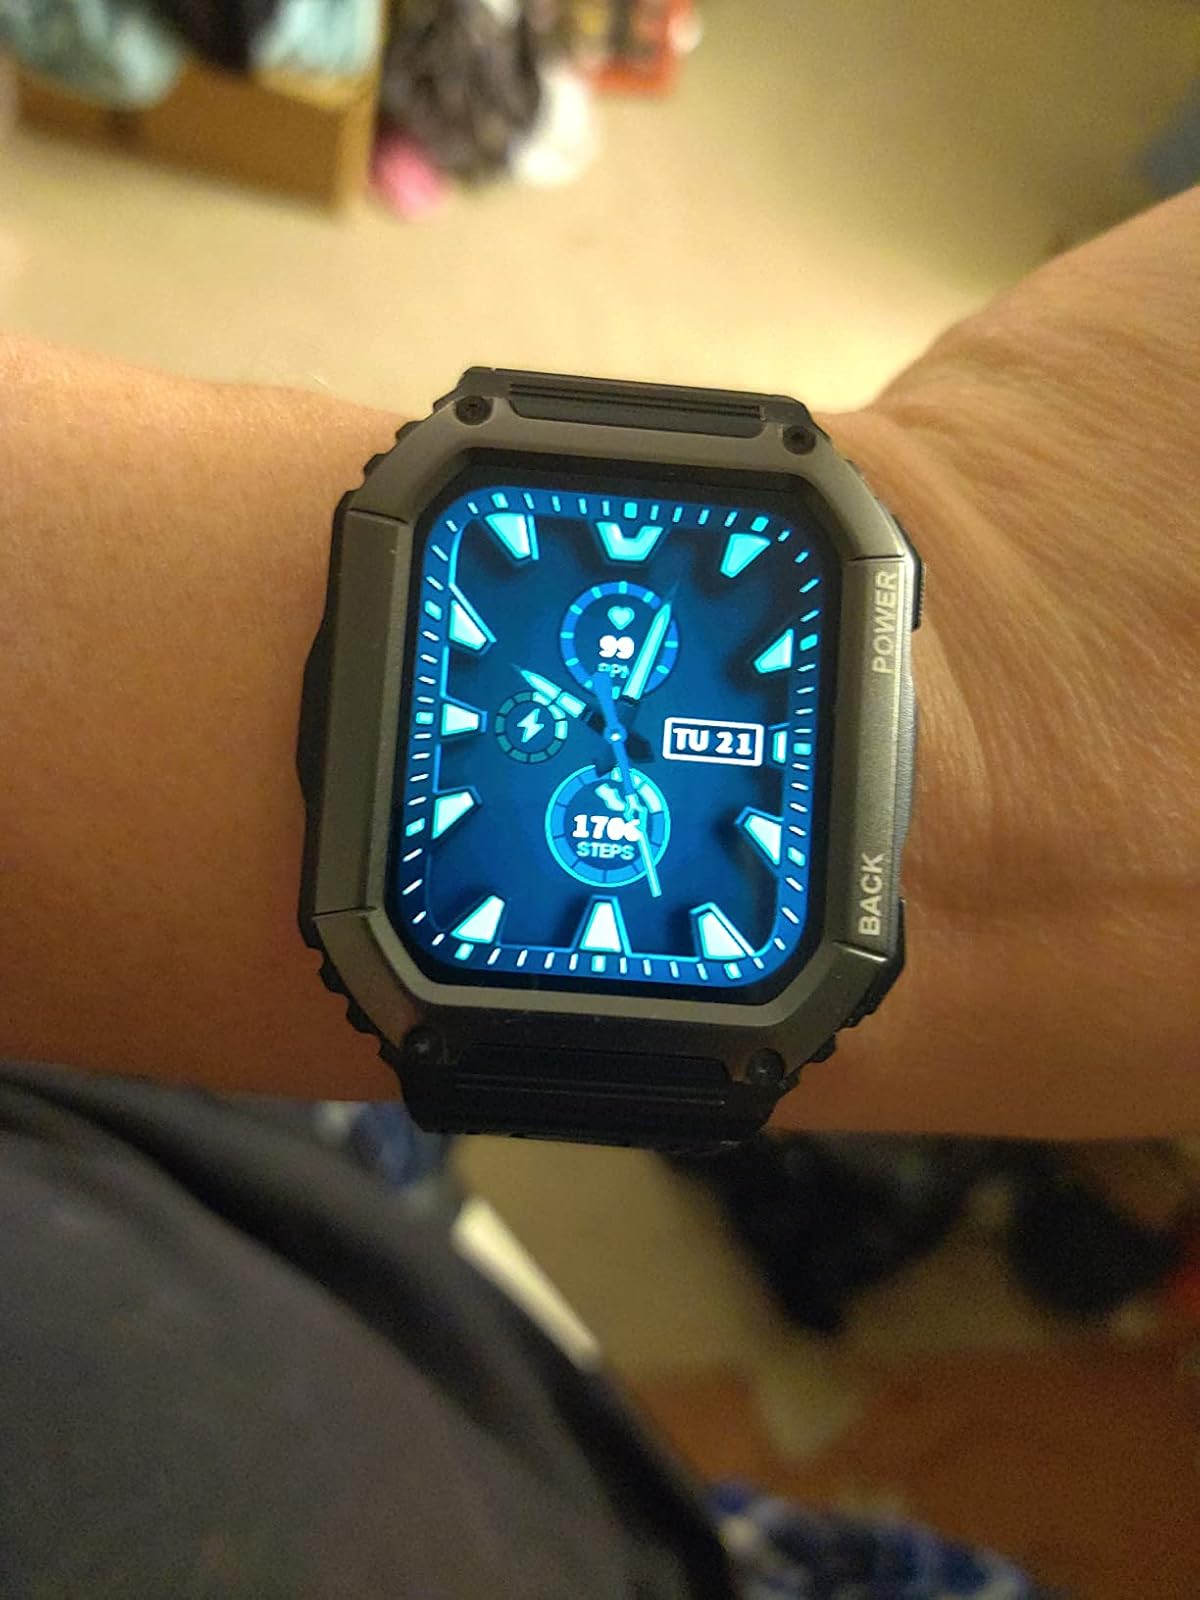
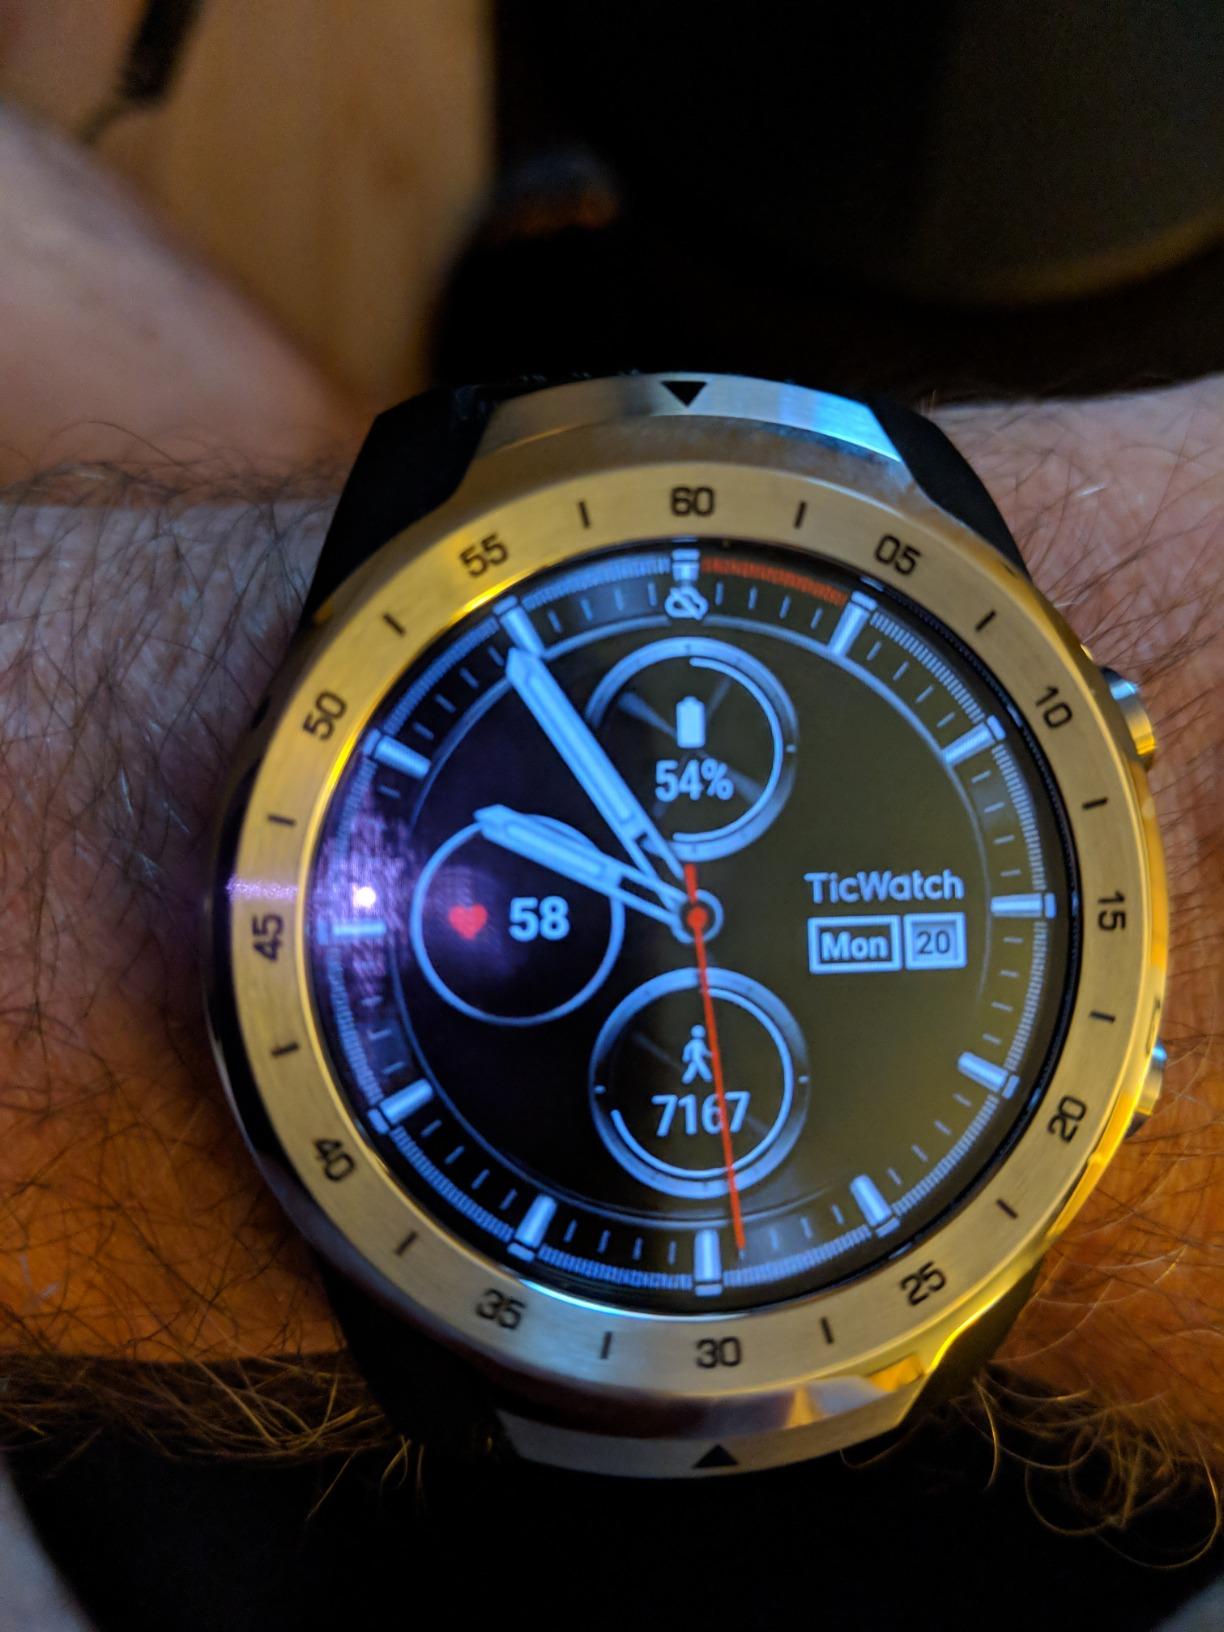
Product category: smartwatch
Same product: no